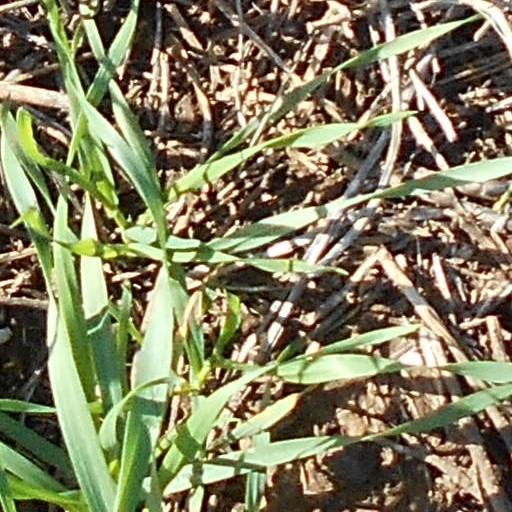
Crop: wheat